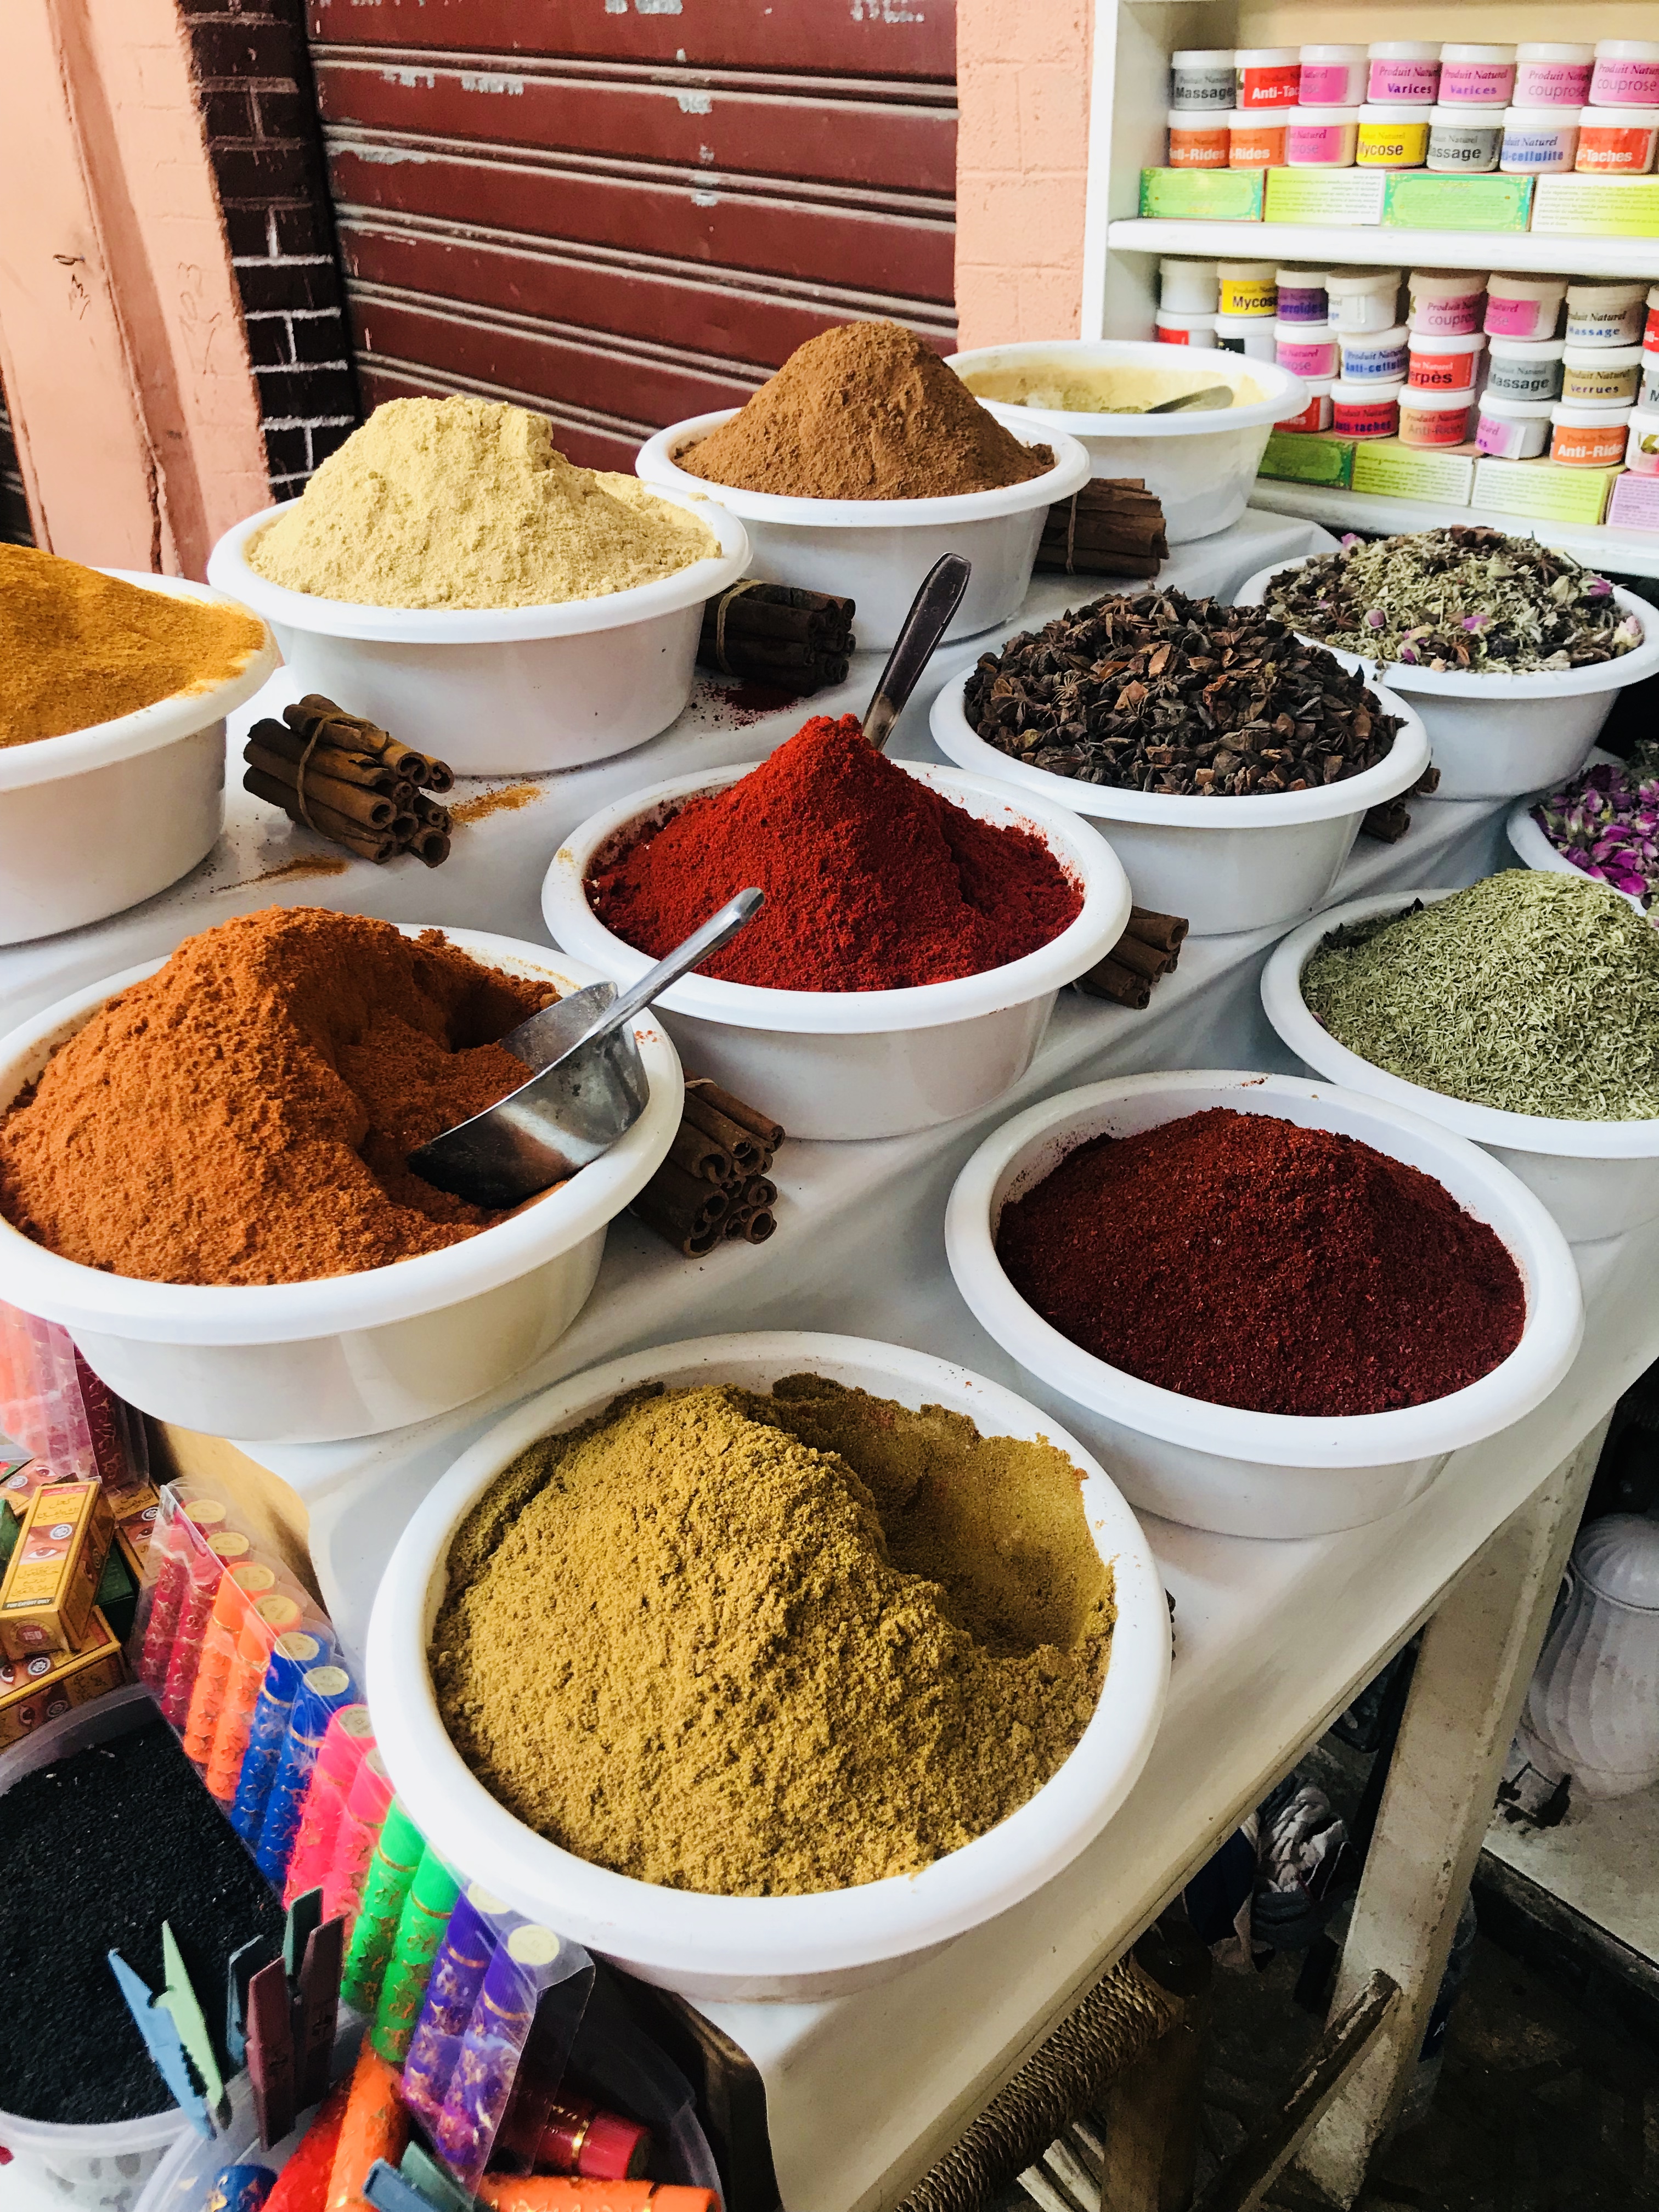
natural, baharat, garam masala, berbere, spice mix, spice, chili powder, product, seasoning, food, mixed spice, Tandoori masala, cuisine, ingredient, five spice powder, masala, ras el hanout, curry powder, paprika, dish, turmeric, indian cuisine, plant, herb, perennial plant